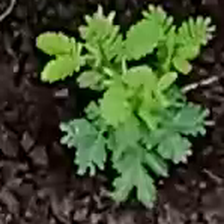
Weed species: Gajar_gavat_(Parthenium hysterophorus)